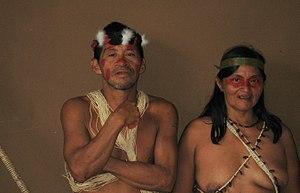
Les peuples autochtones, ou peuples indigènes, sont « les descendants de ceux qui habitaient dans un pays ou une région géographique à l'époque où des groupes de population de cultures ou d'origines ethniques différentes y sont arrivés et sont devenus par la suite prédominants, par la conquête, l'occupation, la colonisation ou d'autres moyens ». Les peuples autochtones représentent environ 370 millions de personnes dans le monde, vivant dans plus de 70 pays. D'autres termes ont parfois été utilisés pour les désigner, comme aborigène, « peuple premier », « peuple racine », « première nation » ou « peuple natif », succédant à l'appellation péjorative de « peuple primitif », mais tous officiellement délaissés au profit de peuple autochtone.